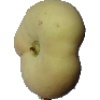
Label: Peach Flat 1